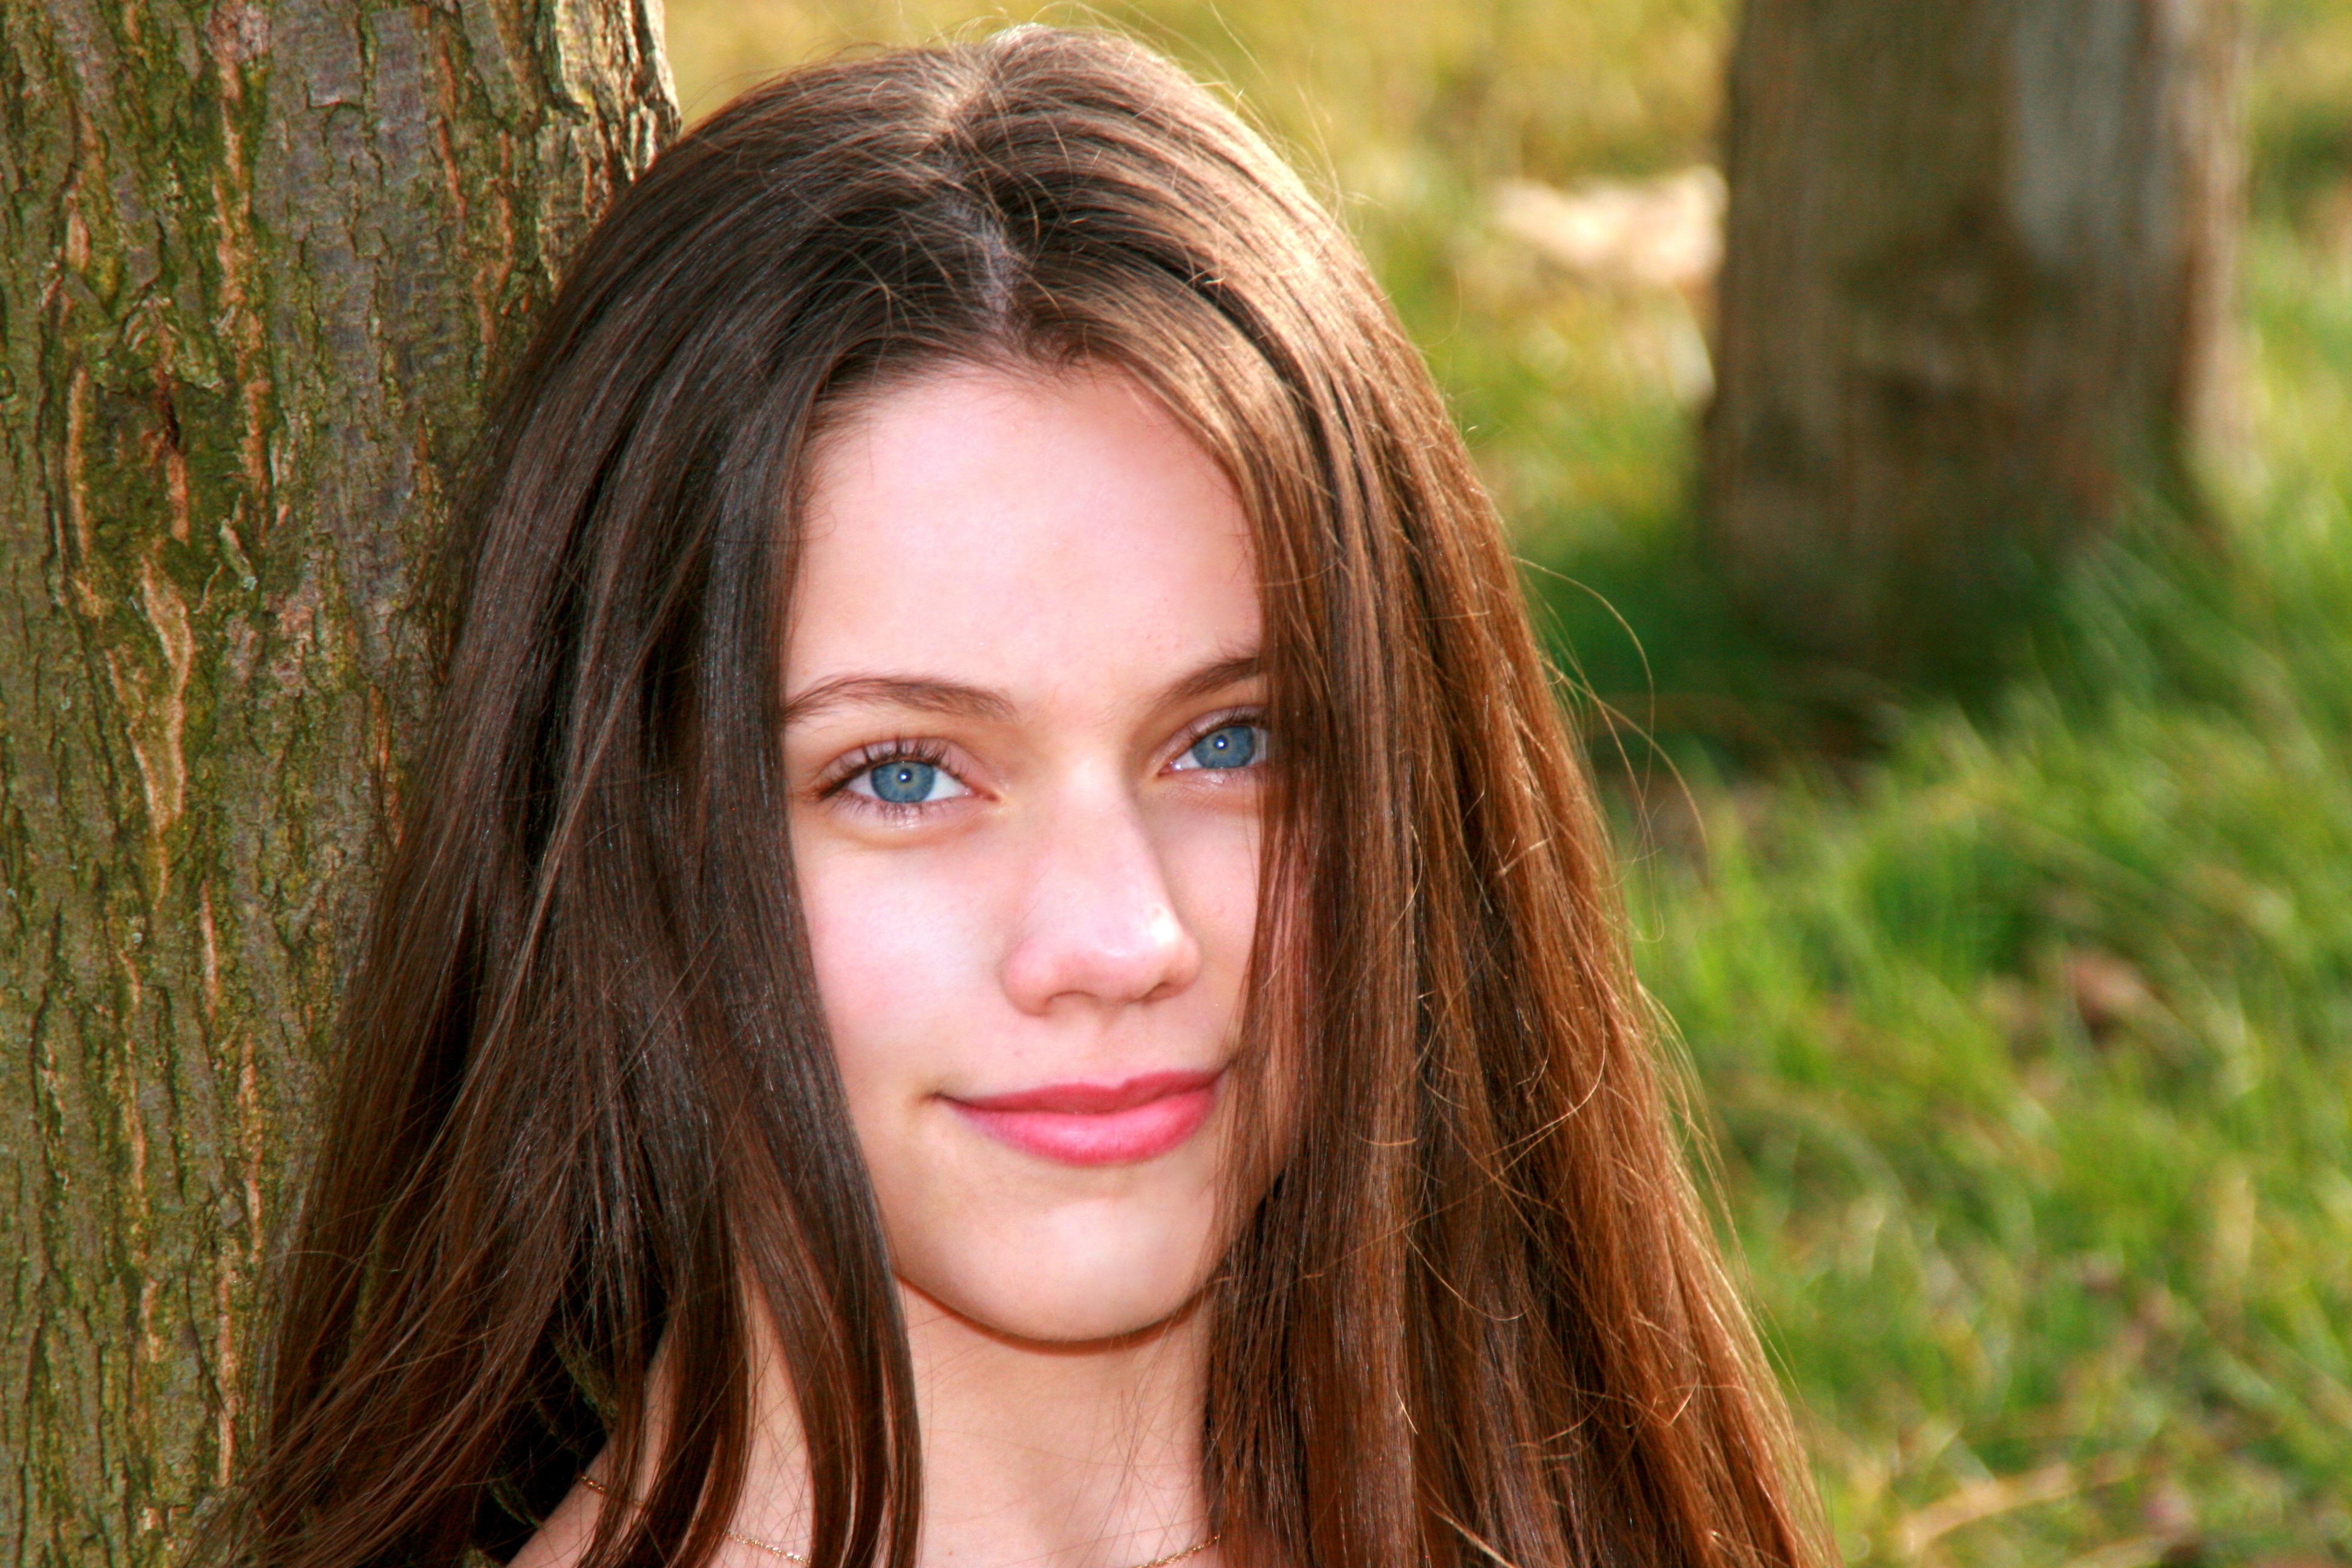
tree, girl, hair, portrait, model, hairstyle, long hair, black hair, face, nose, eye, head, beauty, nice, blond, blue eyes, photo shoot, brown hair, portrait photography, hair coloring, human hair color, layered hair